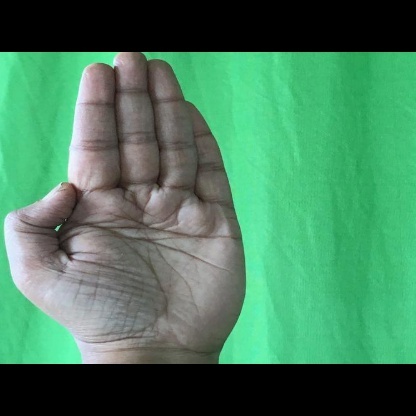
Mudra: Pathaka